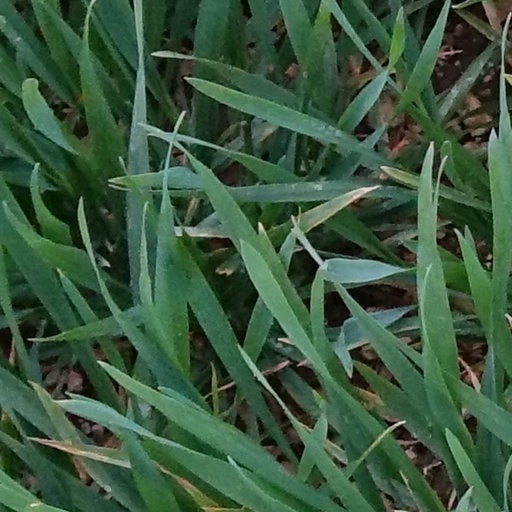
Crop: wheat